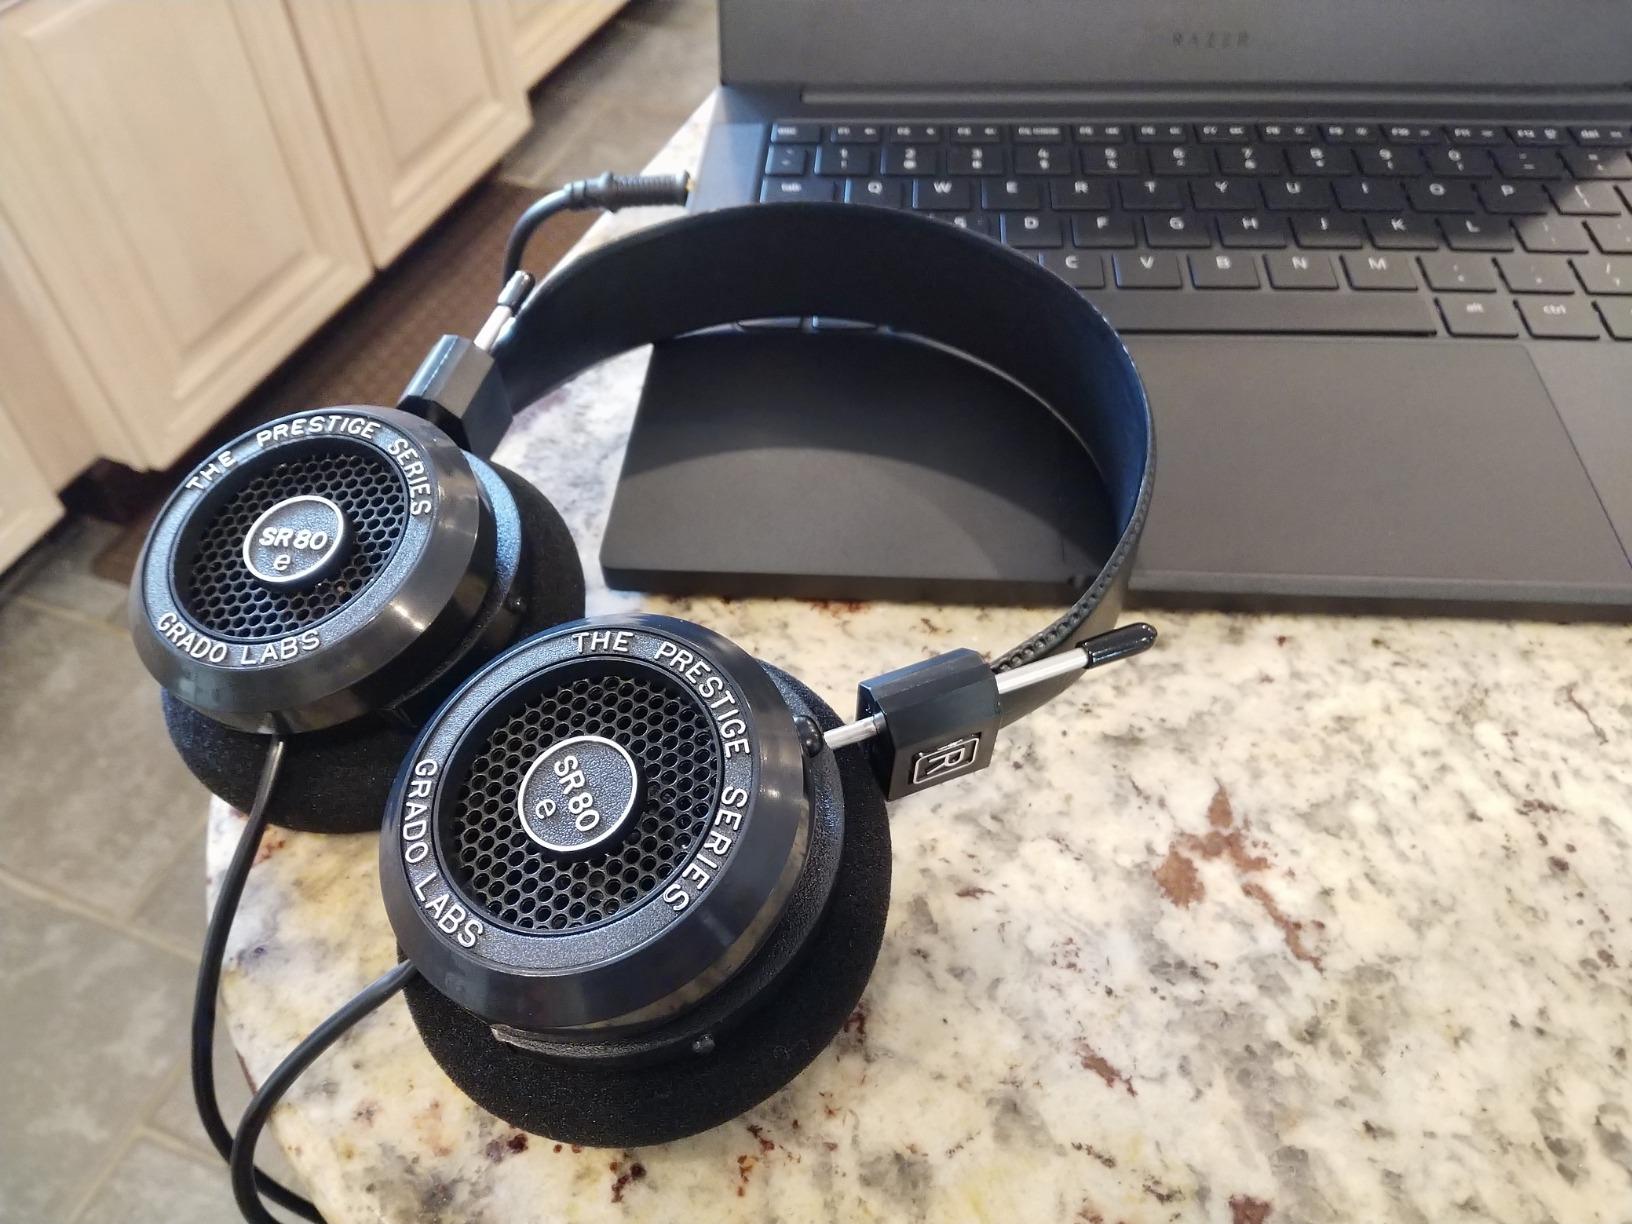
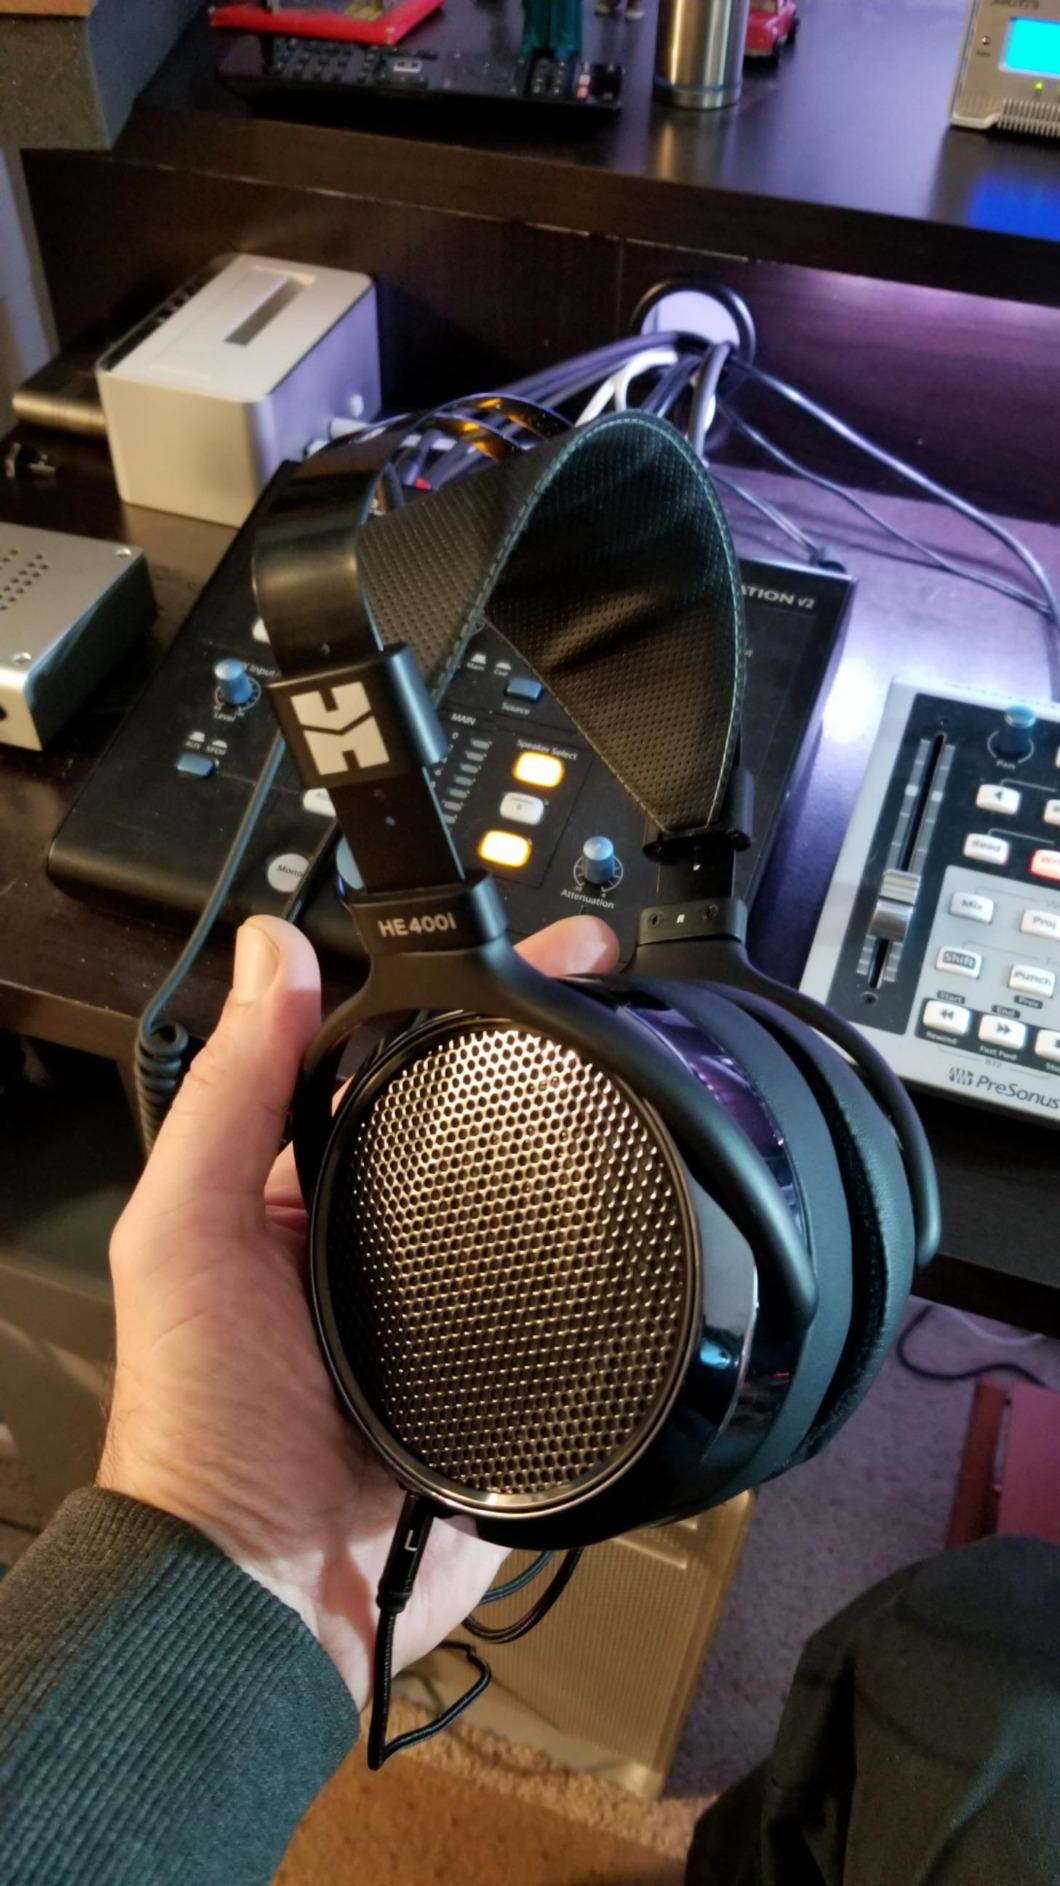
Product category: headphones
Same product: no